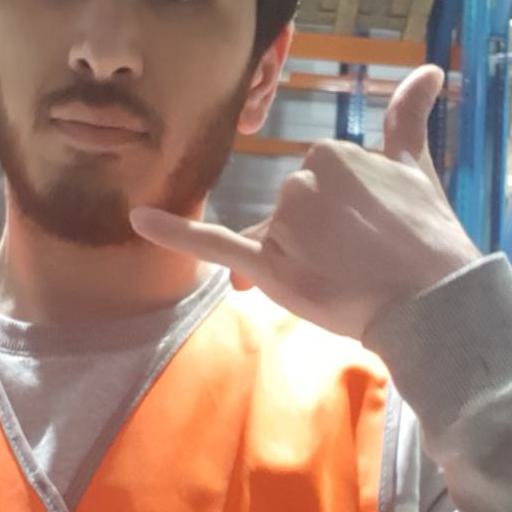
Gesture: call